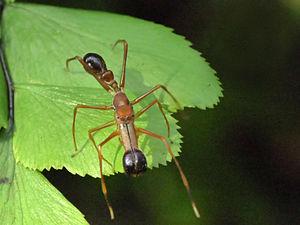
Myrmaplata plataleoides est une espèce d'araignées aranéomorphes de la famille des Salticidae.